Dániel Vadnai

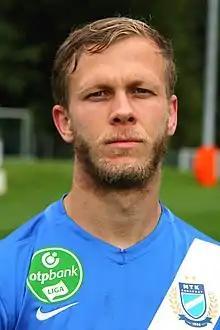
Vadnai with MTK Budapest in 2016

Dániel Vadnai (born 19 February 1988) is a Hungarian football player who plays for MTK Budapest.